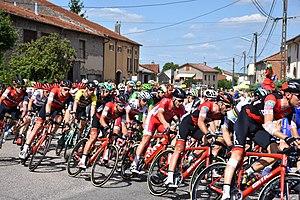
La 4ᵉ étape du Tour de France 2017 se déroule le mardi 4 juillet 2017 entre Mondorf-les-Bains, au Luxembourg, et Vittel, en France, sur une distance de 207,5 kilomètres. Arnaud Démare s'impose au sprint.